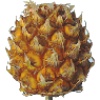
Label: Pineapple Mini 1